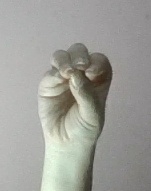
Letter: ha